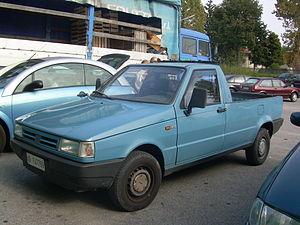
Le Fiat Fiorino est un petit fourgon utilitaire du constructeur automobile italien Fiat Professional dérivé d'une automobile de série et dont le lancement intervint en 1977.
Le terme « biplace » désigne un véhicule ne pouvant accueillir que deux personnes. Il est communément utilisé pour désigner des aéronefs. Cependant on peut également l'utiliser pour designer certains bateaux, ainsi que des véhicules terrestres.